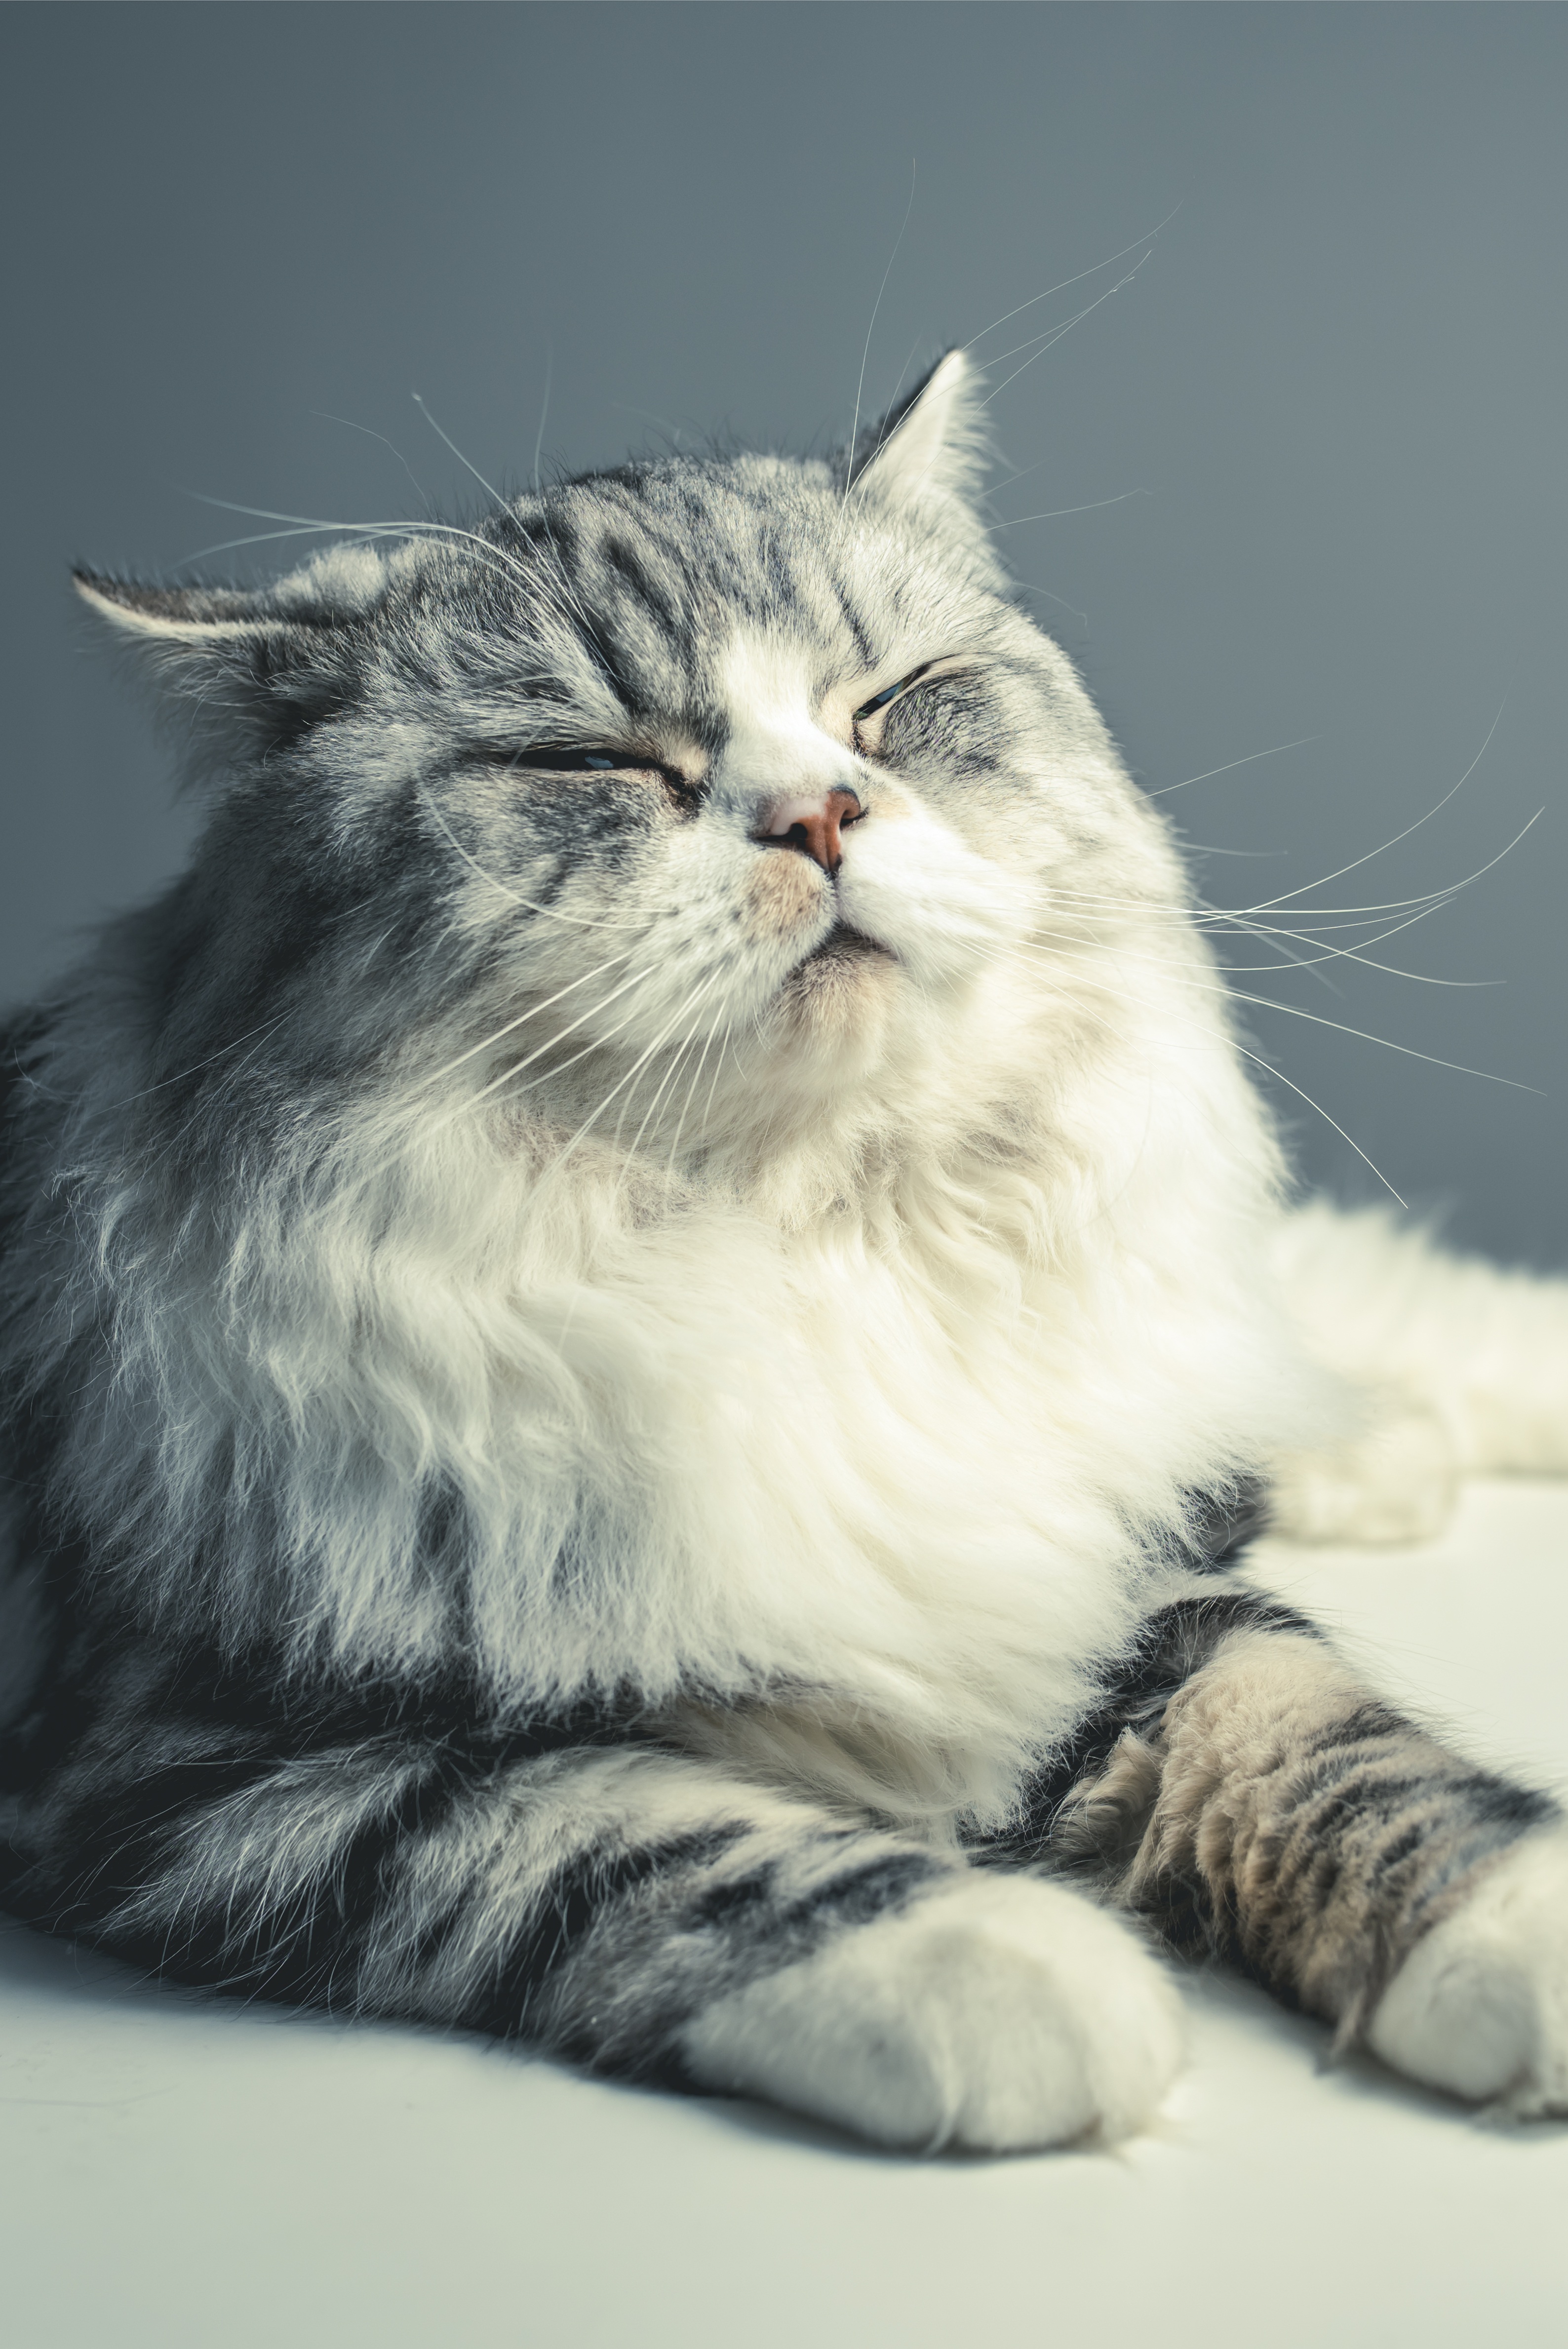
white, kitten, cat, mammal, monochrome, pets, whiskers, vertebrate, siberian, persian, close your eyes, norwegian forest cat, black grey, small to medium sized cats, cat like mammal, carnivoran, domestic short haired cat, domestic long haired cat, british semi longhair, persian breed